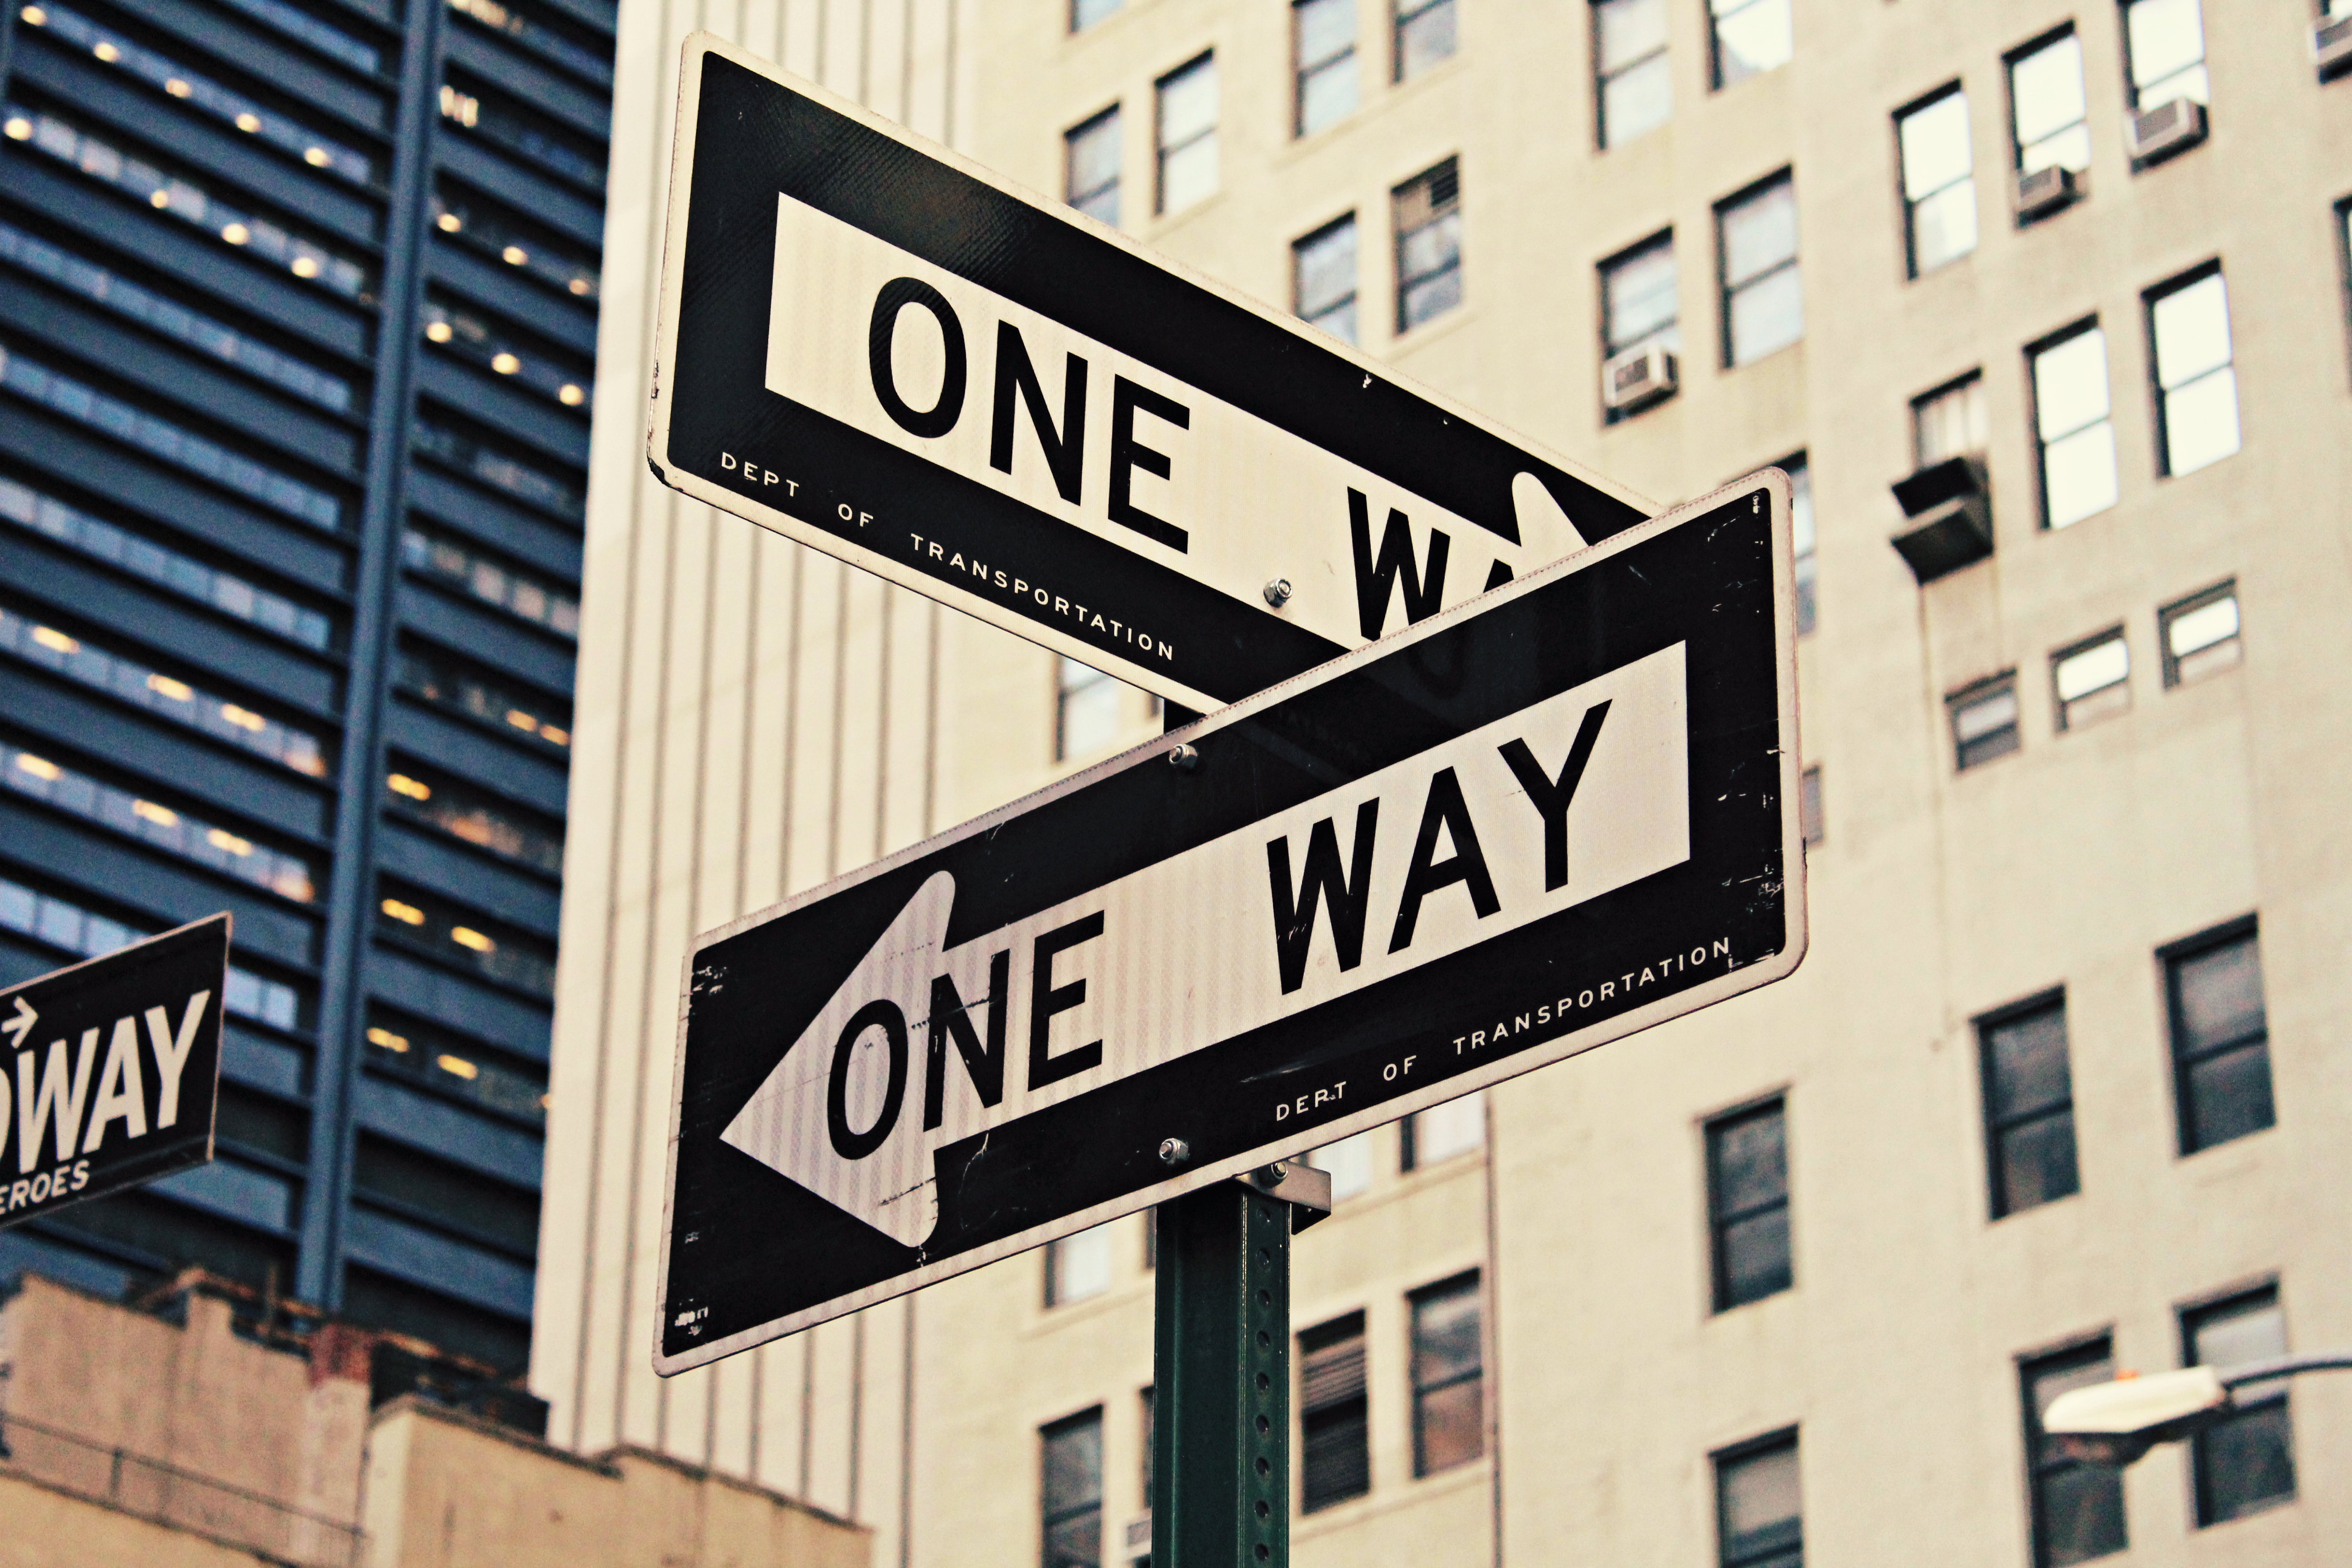
traffic, advertising, downtown, sign, facade, street sign, signage, one way, brand, arrow, design, personal computer hardware